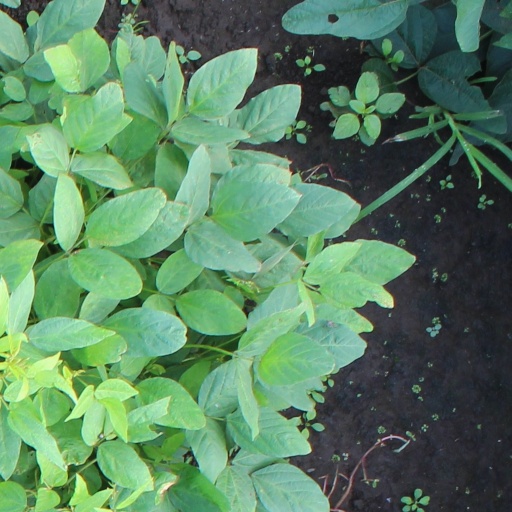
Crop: soybean